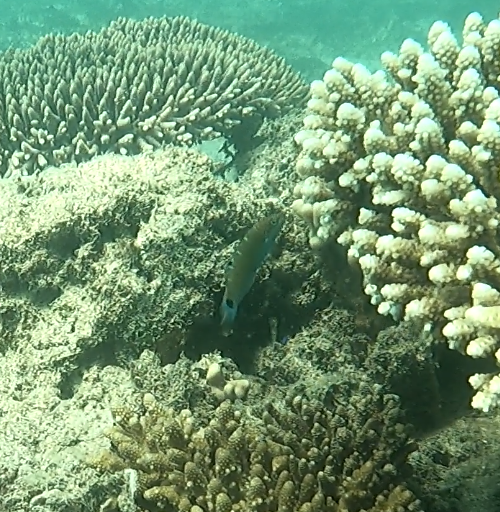
Thalassoma lunare (Moon Wrasse)